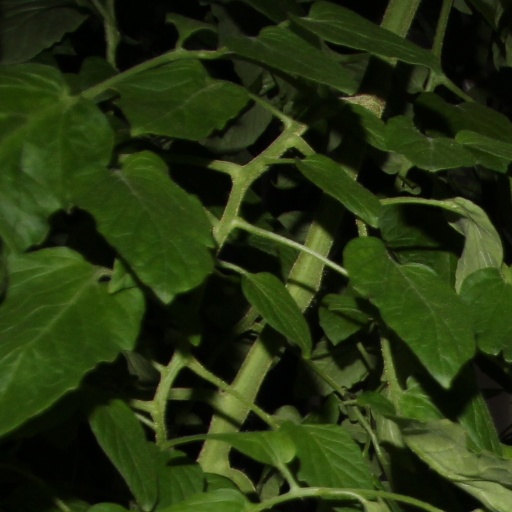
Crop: tomato